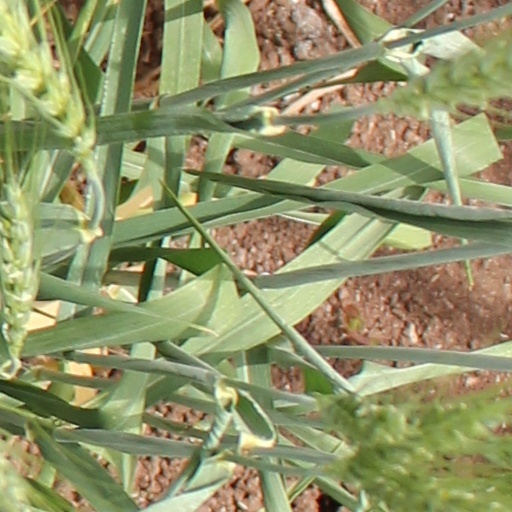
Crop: wheat